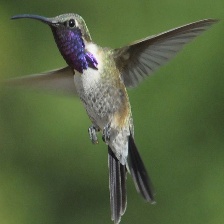
Species: LUCIFER HUMMINGBIRD
Scientific name: CALOTHORAX LUCIFER
ImageNet parent category: hummingbird